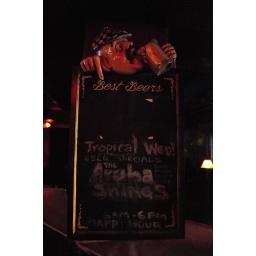
sign in bar : swing night